2023 Tour de France, Stage 12 to Stage 21

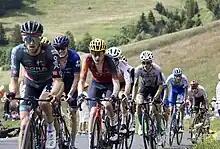
Group of riders including stage winner Carlos Rodríguez (Ineos Grenadiers)

Wout Poels (Team Bahrain Victorious) soloed to victory after he broke away from the finish line on the penultimate climb of the Côtes des Amerands. It was his first Tour de France stage win.